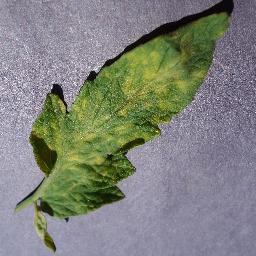
Label: Tomato___Leaf_Mold